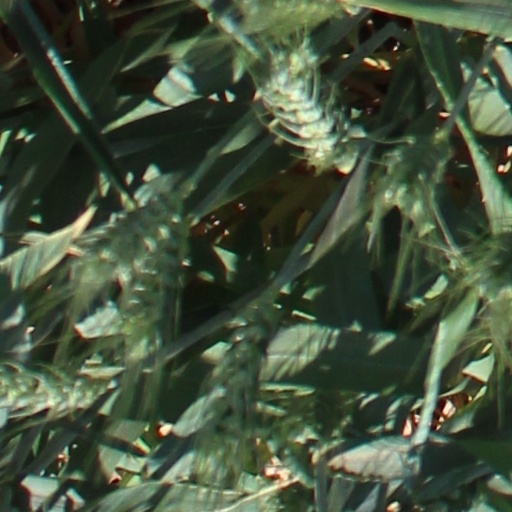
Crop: wheat